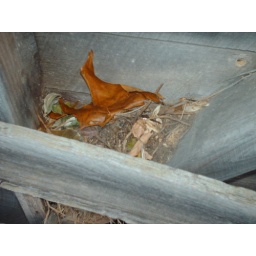
A old birds nest in the siding of the old house